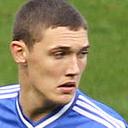
Age: 16